Legend of the Moles: The Treasure of Scylla

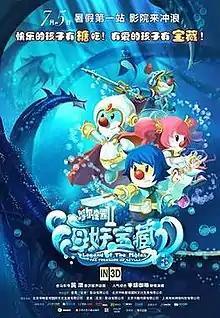

Legend of the Moles: The Treasure of Scylla is a 2012 Chinese animated film.